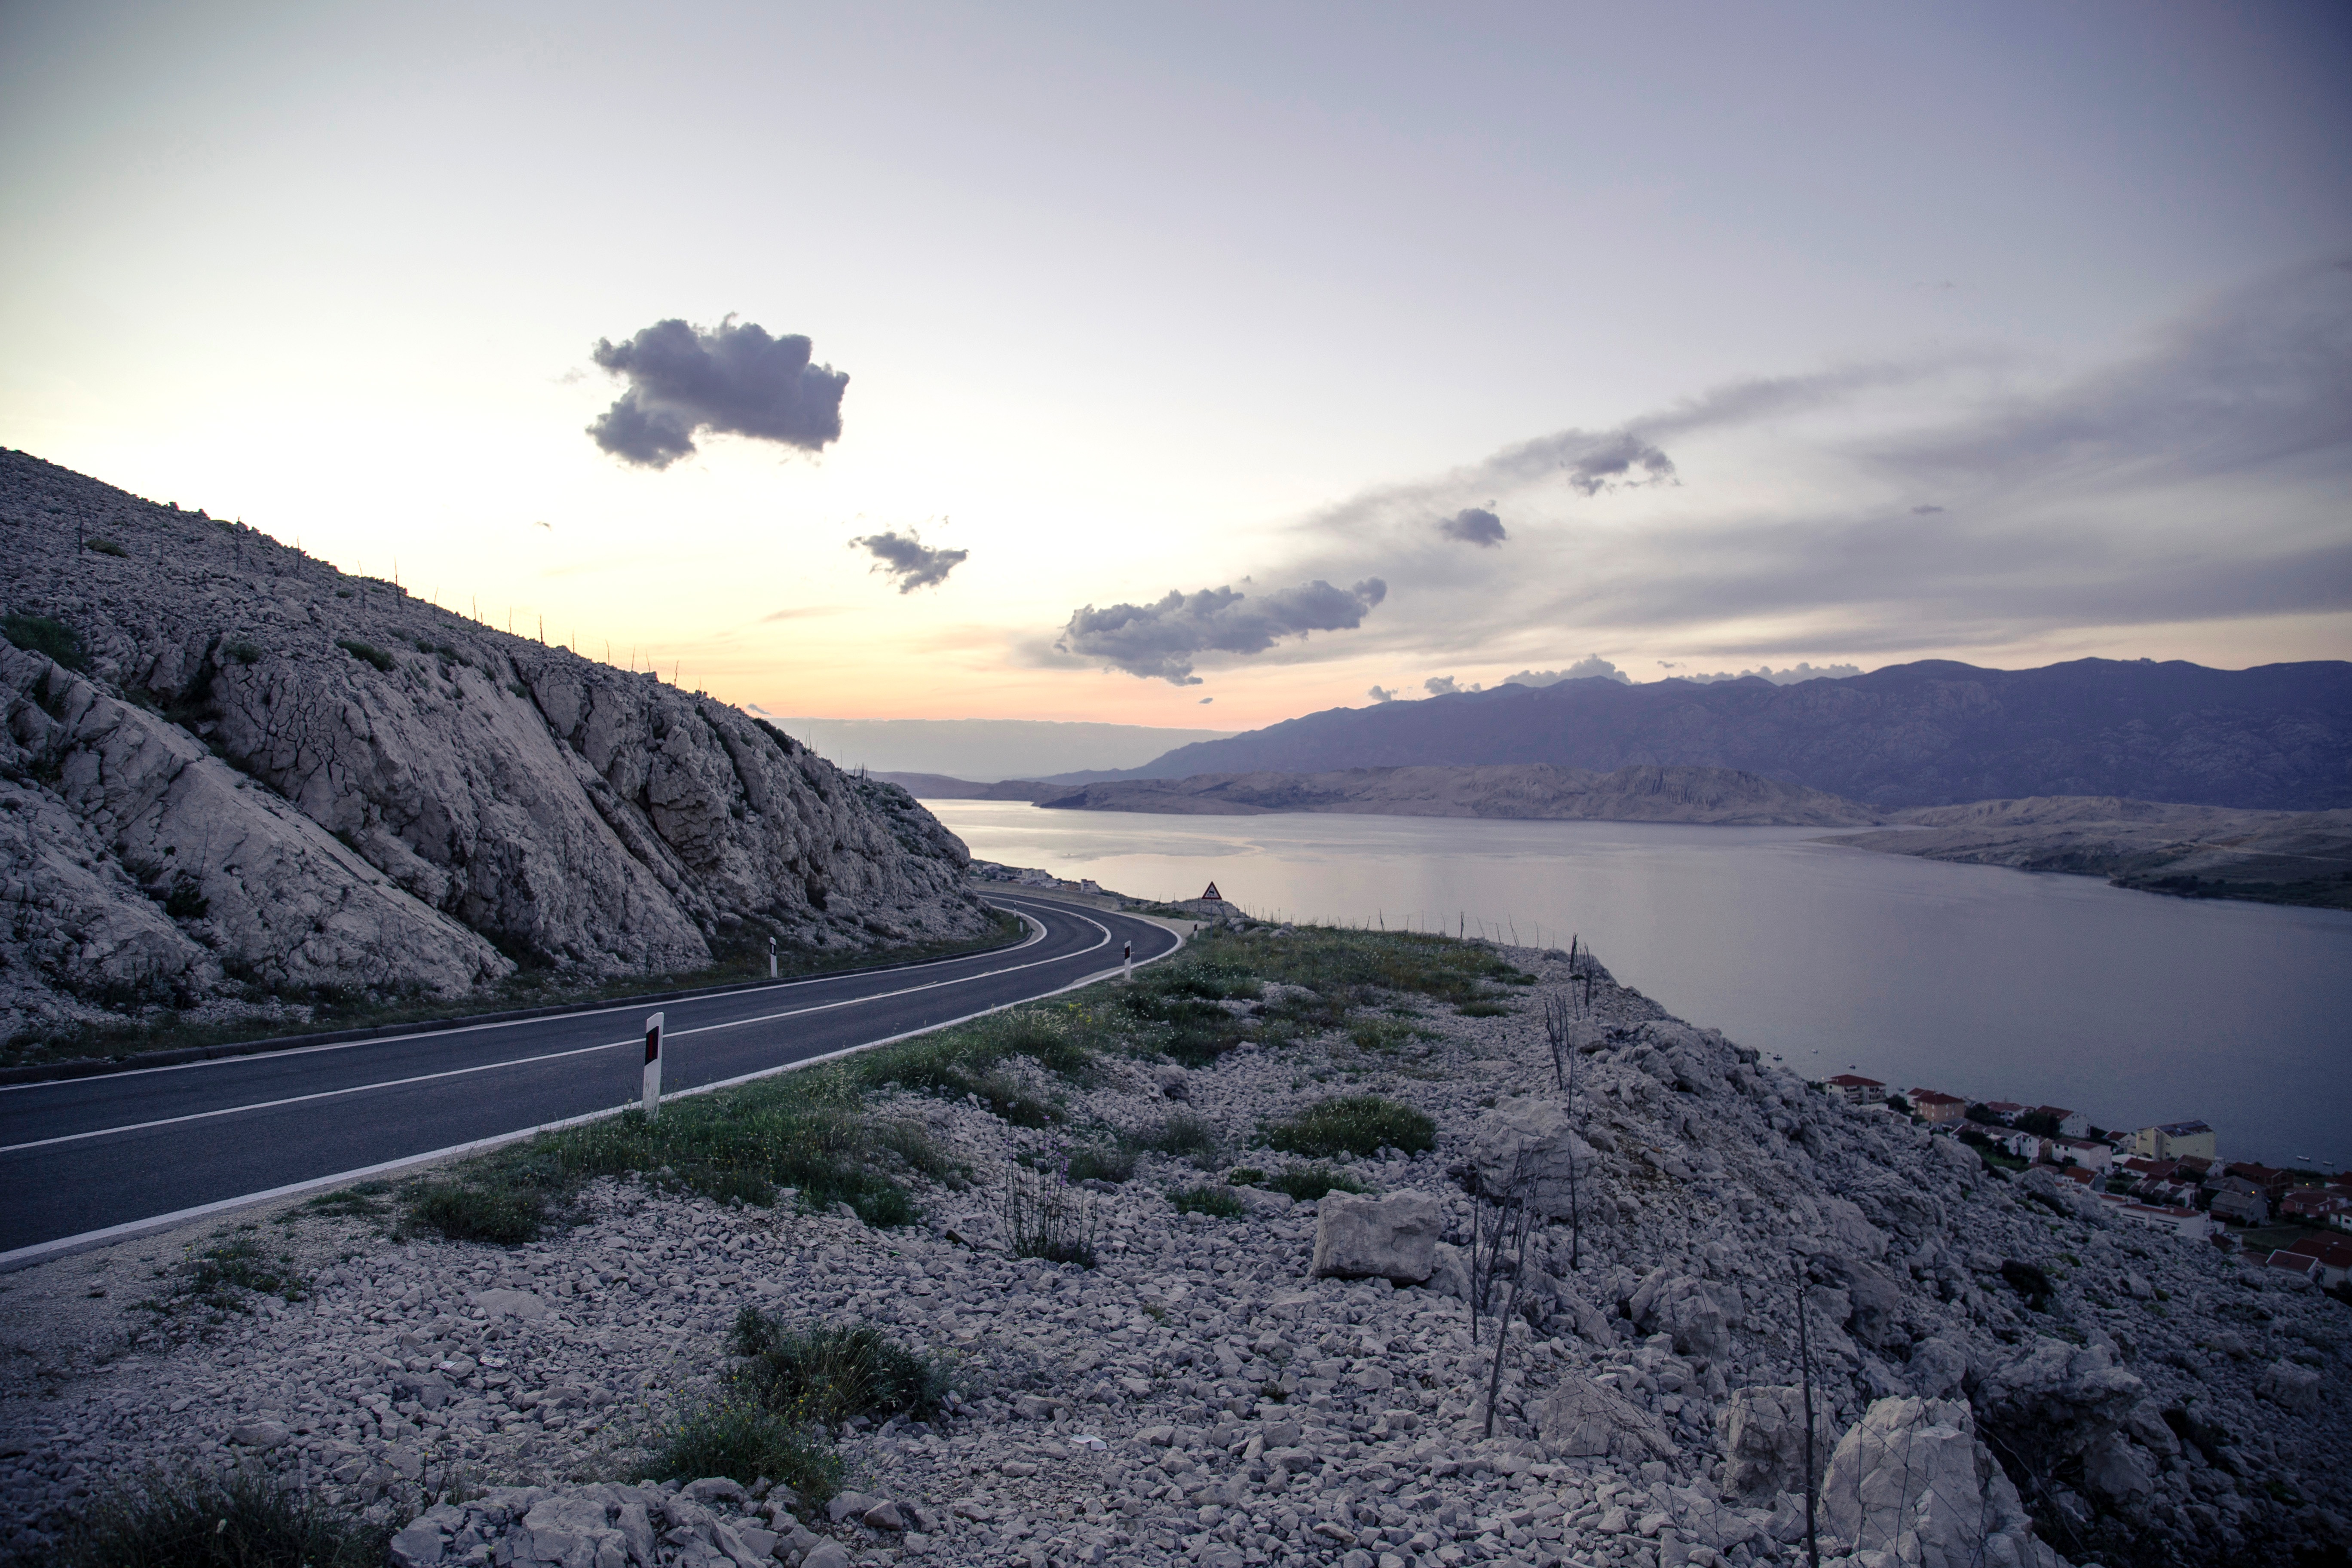
landscape, sea, coast, nature, horizon, mountain, snow, cloud, sky, sunrise, sunset, morning, hill, lake, dawn, mountain range, dusk, reflection, bay, fjord, reservoir, loch, landform, mountainous landforms